Turkmens

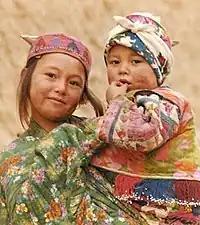
Turkmen girl and baby from Afghanistan

Characteristics of traditional Turkmen cuisine are rooted in the largely nomadic nature of day-to-day life prior to the Soviet period coupled with a long local tradition, dating back millennia before the arrival of the Turkmen in the region, of white wheat production. Baked goods, especially flat bread typically baked in a tandoor, make up a large proportion of the daily diet, along with cracked wheat porridge, wheat puffs, and dumplings. Since sheep-, goat-, and camel husbandry are traditional mainstays of nomadic Turkmen, mutton, goat meat, and camel meat were most commonly eaten, variously ground and stuffed in dumplings, boiled in soup, or grilled on spits in chunks or as fingers of ground, spiced meat. Rice for plov was reserved for festive occasions. Due to lack of refrigeration in nomad camps, dairy products from sheep-, goat-, and camel milk were fermented to keep them from spoiling quickly. Fish consumption was largely limited to tribes inhabiting the Caspian Sea shoreline. Fruits and vegetables were scarce, and in nomad camps limited mainly to carrots, squash, pumpkin, and onions. Inhabitants of oases enjoyed more varied diets, with access to pomegranate-, fig-, and stone fruit orchards; vineyards; and of course melons. Areas with cotton production could use cottonseed oil and sheep herders used fat from the fat-tailed sheep. The major traditional imported product was tea.